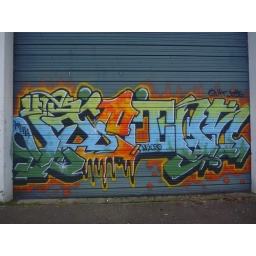
some great pieces I found on a barely hidden wall near my house